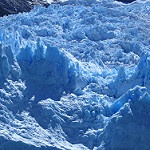
Label: glacier